Bus Vannin

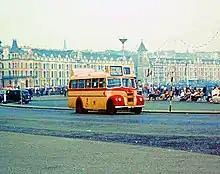
Douglas Corporation Guy Otter in September 1961

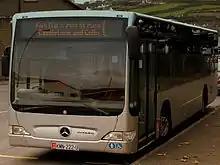
Mercedes-Benz Citaro at Port Erin in September 2014

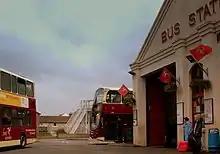
Ramsey Bus Station in September 2014

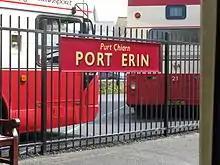
Port Erin depot in July 2009

The first omnibus services on the island were provided by the Manxland Bus Co Limited, in addition to several smaller operators which operated independently. The primary means of longer-distance travel were the Isle of Man Railway to the west, south and north (via the west side of the island) and the Manx Electric Railway on the east coast.